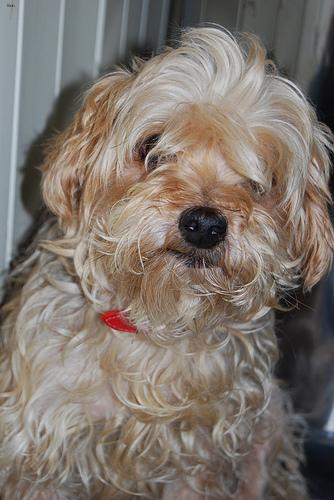
Breed: yorkshire terrier